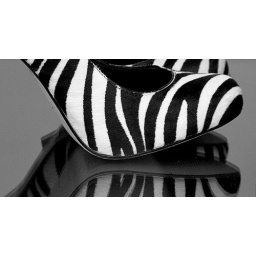
Zebra shoe in window